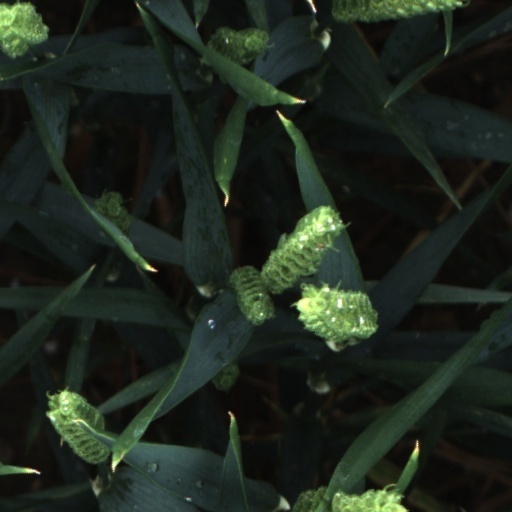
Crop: wheat